Evans Mensah (footballer, born 1998)

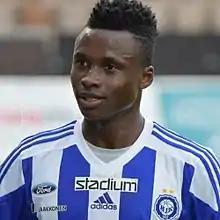
Mensah with HJK in 2017

Evans Mensah (born 9 February 1998) is a Ghanaian footballer who plays as a winger.